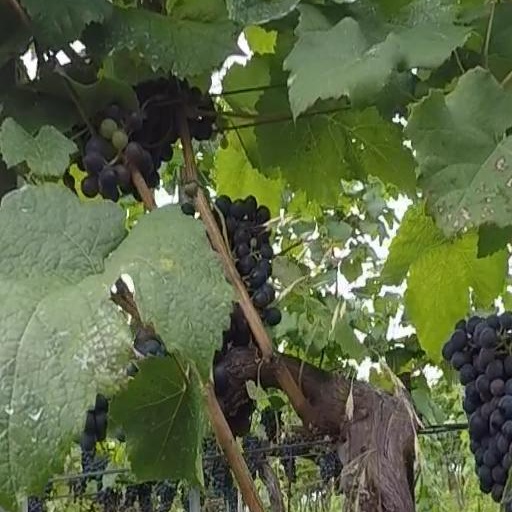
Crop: grape